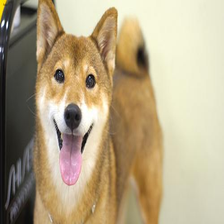
Species: dog
Breed: shiba inu